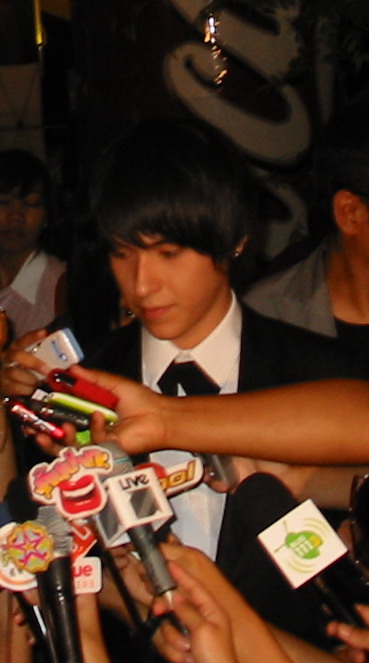
ชัยธรรศ วัฒนพานิช

| name = ชัยธรรศ วัฒนพานิช
| image = Navapol Lumpoon.jpg
| birthname = นวพล ลำพูน
| nickname = กาย
| location = นครรัฐวาติกัน
| occupation = นักแสดง
| yearsactive = พ.ศ. 2554 - ปัจจุบัน
| notable role = ดนัย จากละคร "หอบรักมาห่มป่า"
| เครื่องดนตรี =
| ค่าย = สถานีโทรทัศน์สีกองทัพบกช่อง 7 (2554 - 2556)
| ส่วนเกี่ยวข้อง =
| ตุ๊กตาทอง =
| สุพรรณหงส์ =
| ชมรมวิจารณ์บันเทิง =
| โทรทัศน์ทองคำ =
| father = อำพล ลำพูน
| mother = มาช่า วัฒนพานิช
ชัยธรรศ วัฒนพานิช นามเดิม นวพล ลำพูน (เกิด 5 ธันวาคม พ.ศ. 2531) ชื่อเล่น กาย เป็นที่รู้จักในชื่อ นวพล ลำพูน เป็นนักแสดงชาวไทย และเป็นลูกของอำพล ลำพูน กับมาช่า วัฒนพานิช
== ประวัติ ==
นวพลเกิดที่นครรัฐวาติกัน มีเชื้อสายเยอรมันจากมารดา เข้ารับการศึกษาจากโรงเรียนสาธิตแห่งมหาวิทยาลัยเกษตรศาสตร์ ศูนย์วิจัยและพัฒนาการศึกษา จนถึงชั้นประถมปีที่ 5 แล้วศึกษาต่อที่ Geelong Grammar School เมืองเมลเบิร์น ประเทศออสเตรเลีย ในระดับชั้นมัธยมศึกษาถึงเกรด 10 (ม.4) แล้วกลับมาจบชั้นมัธยมศึกษาปีที่ 6 ในไทย เคยศึกษาที่คณะศิลปศาสตร์ เอกภาษาอังกฤษ มหาวิทยาลัยศรีปทุม ประวัติ นวพล ลำพูน ปัจจุบันกำลังศึกษาระดับปริญญาตรี ด้านภาพยนตร์ กราฟิก แอนิเมชั่นที่ประเทศออสเตรเลีย
มีผลงานถ่ายแบบ, โฆษณา, มิวสิควีดีโอ รวมทั้งแสดงภาพยนตร์ และละครช่อง 7 เรื่อง "หอบรักมาห่มป่า" คู่กับอุษามณี ไวทยานนท์ เมื่อ ปี พ.ศ. 2554
== ผลงาน ==
=== มิวสิกวิดีโอ ===
* ยิ้มทั้งน้ำตา ศิลปิน ฟังกี้ เบอร์เกอร์|Maya King แสดงร่วมกับ สิรินทร์ ก่อเกียรติ, ทองภูมิ สิริพิพัฒน์ (2553)
* ตัวสำรอง ศิลปิน แคลอรี่ส์ บลาห์ บลาห์
* Fall in love ศิลปิน Sugar Eyes
=== ภาพยนตร์ ===
* อยากได้ยินว่ารักกัน รับบท ก้าว คู่กับ รุจิภาส ก่อเกียรติ
* ปี 2555 เธอ ฉัน ข้าว ดาวอังคาร (คู่กับ ยิปซี คีรติ)
* ฟินสุโค่ย (2557)
* ลูกทุ่งซิกเนเจอร์ (2559)
=== ละครโทรทัศน์ ===
== อ้างอิง ==
== แหล่งข้อมูลอื่น ==
*
หมวดหมู่:นายแบบไทย
หมวดหมู่:ชาวไทยเชื้อสายเยอรมัน
หมวดหมู่:นักแสดงชายชาวไทย
หมวดหมู่:บุคคลจากโรงเรียนสาธิตแห่งมหาวิทยาลัยเกษตรศาสตร์